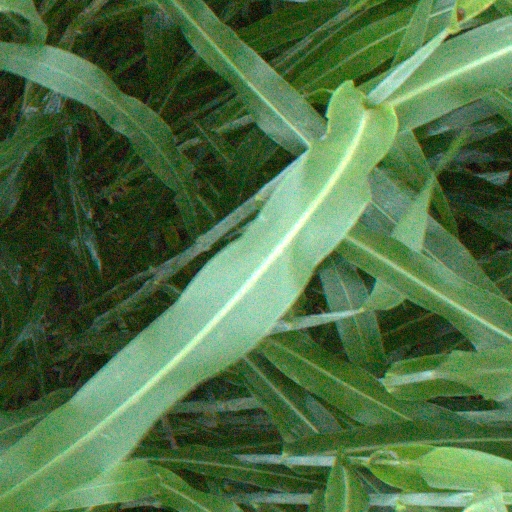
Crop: sorghum